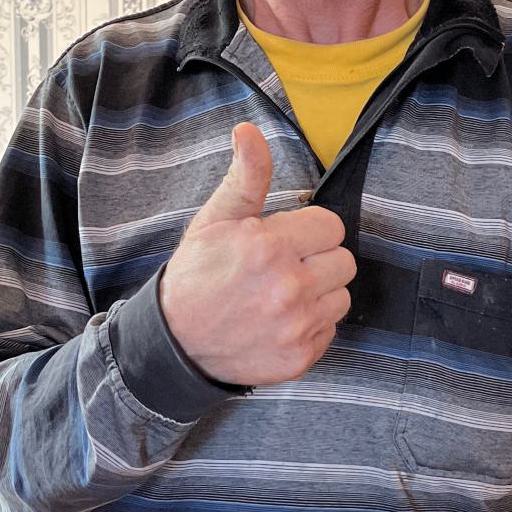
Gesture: like